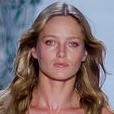
Age: 22